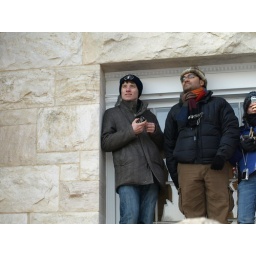
Standing in the window frame of the Washington Monument ticket office